Hedley (band)

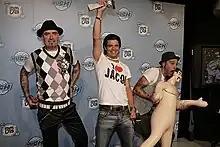
Hedley at the 2007 MMVA Awards

On August 17, 2009, the group released "Cha-Ching" which serves as the first single from their third album. The peaked at number six on the Canadian Hot 100. The second single, "Don't Talk to Strangers" peaked at number 11 on the Canadian Hot 100. On November 17, 2009, Hedley released their third studio album "The Show Must Go". The album peaked at number six on the Canadian Albums Chart and was certified double platinum in Canada. The album earned a Juno award nomination for Pop Album of the Year in 2010. The band was also nominated for Group of the Year. The third single "Perfect" peaked at number seven on the Canadian Hot 100. The song also reached number 25 on the US Adult Top 40 chart, marking the group's first charting song in the US. The song was nominated for Single of the Year and won Video of the Year at the 2011 Juno Awards. The fourth single off the album was "Hands Up" and reached number 27 on the Canadian Hot 100. "Sweater Song" was released as the fifth single and peaked at number 63 on the Canadian Hot 100. The band went on The Show Must Go... on the Road Tour across 38 cities in Canada in promotion of the album "The Show Must Go" with supporting acts from Fefe Dobson, Stereos, Faber Drive and Boys Like Girls. A live album and documentary "Go with the Show" was recorded during this tour and was released on November 9, 2010. "The Show Must Go" was nominated for Album of the Year at the 2011 Juno Awards.